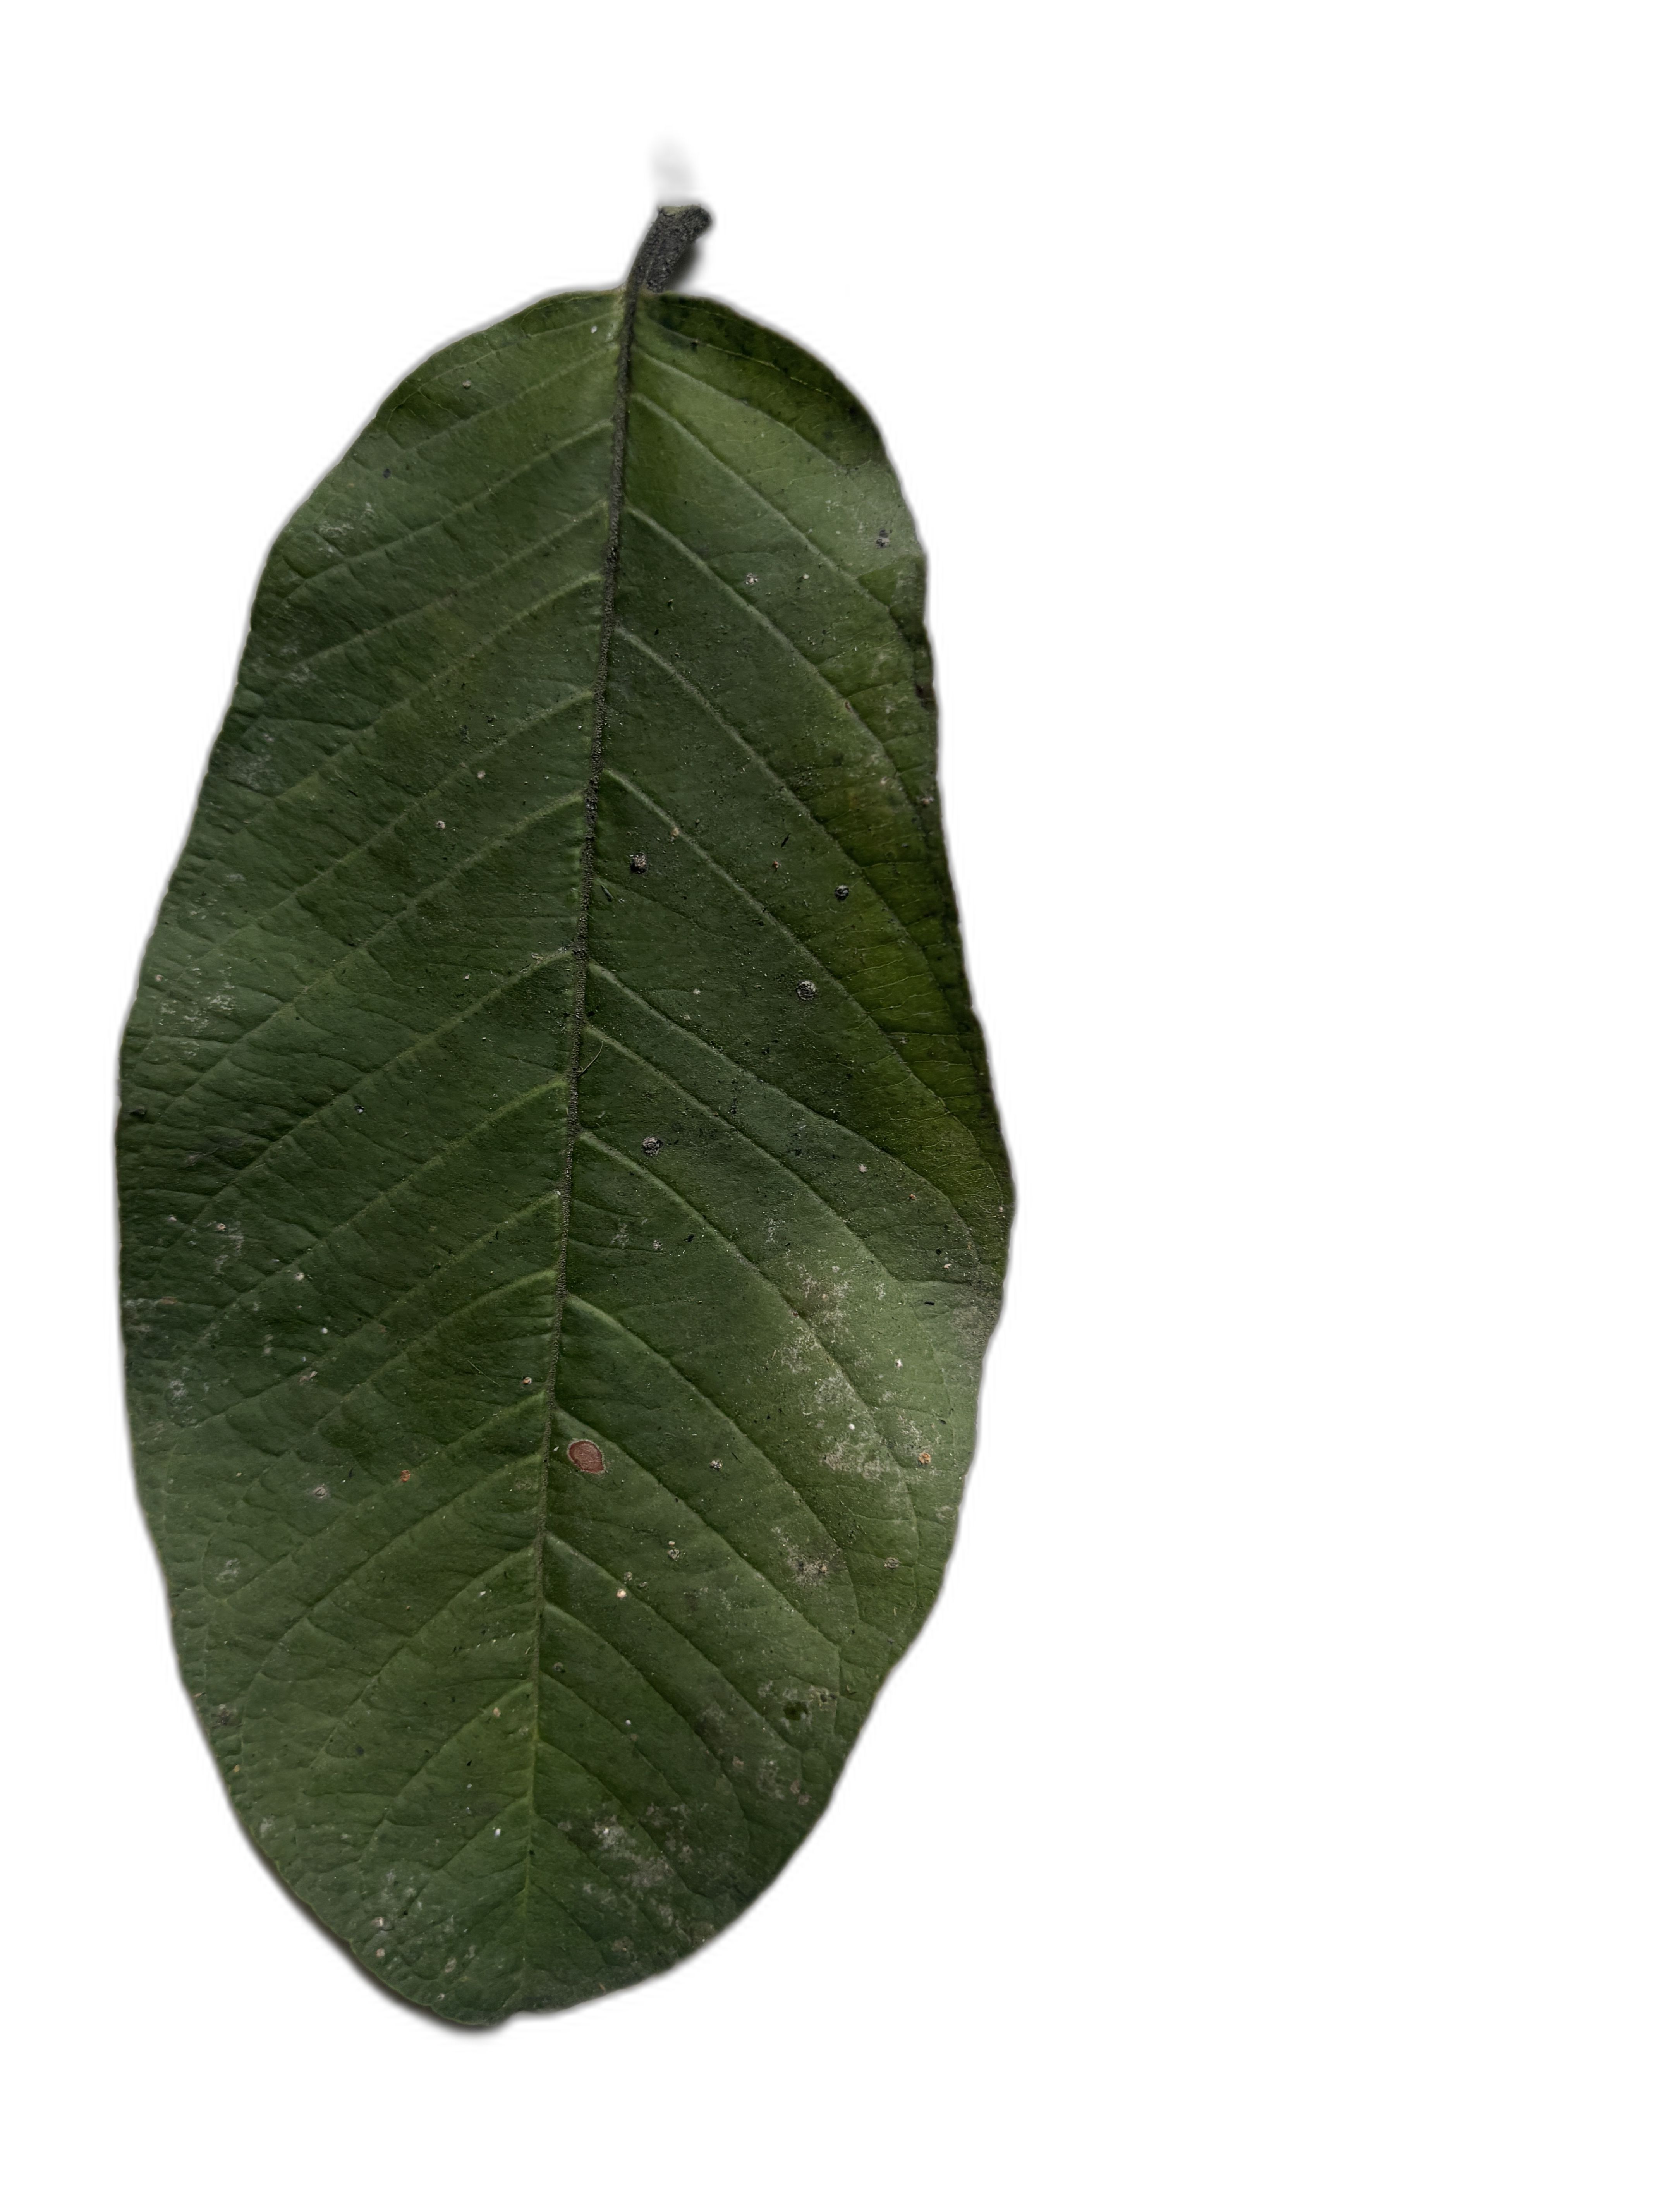
Plant part: leaf
Disease: Healthy